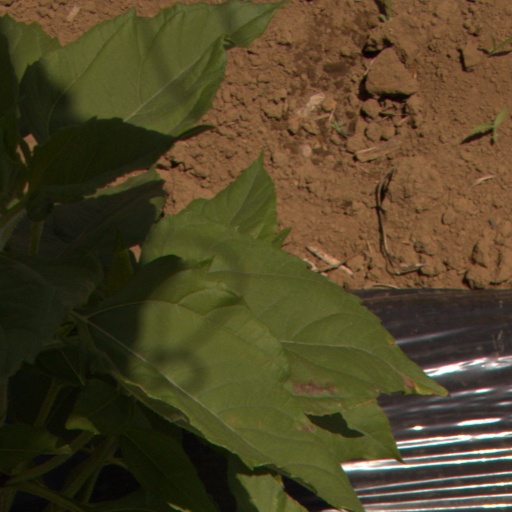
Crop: Jerusalem artichoke